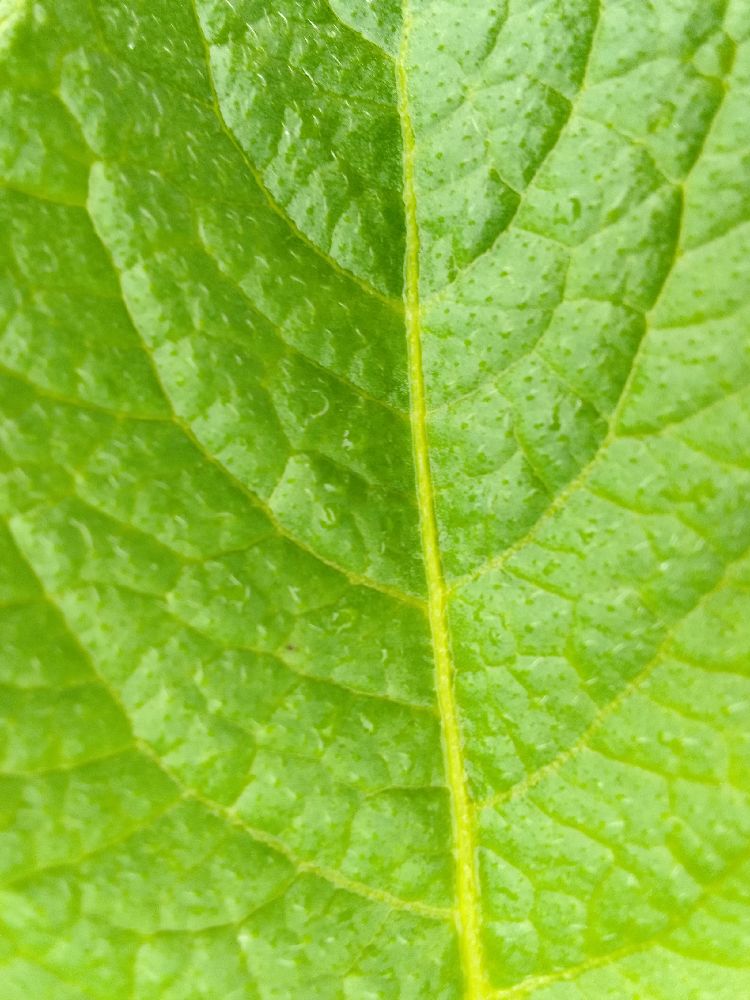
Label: Healthy